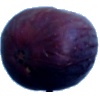
Label: images